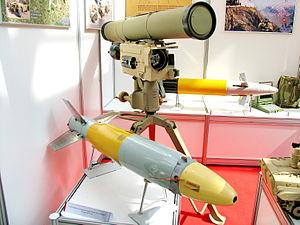
L'armée royale jordanienne fait partie des Forces armées jordaniennes. Elle tire ses origines d'unités comme la Légion arabe. Elle a livré des combats à Israël en 1948, 1956, 1967, et 1973. L'armée a également combattu les Syriens et l'OLP au cours de Septembre noir en 1970.
Les forces terrestres libanaises sont la composante terrestre des forces armées libanaises, c'est-à-dire la composante de l'armée libanaise combattant principalement au sol.
Le Kornet est un missile antichar russe. Le missile porte la désignation GRAU 9M133 et le code OTAN AT-14 Spriggan.